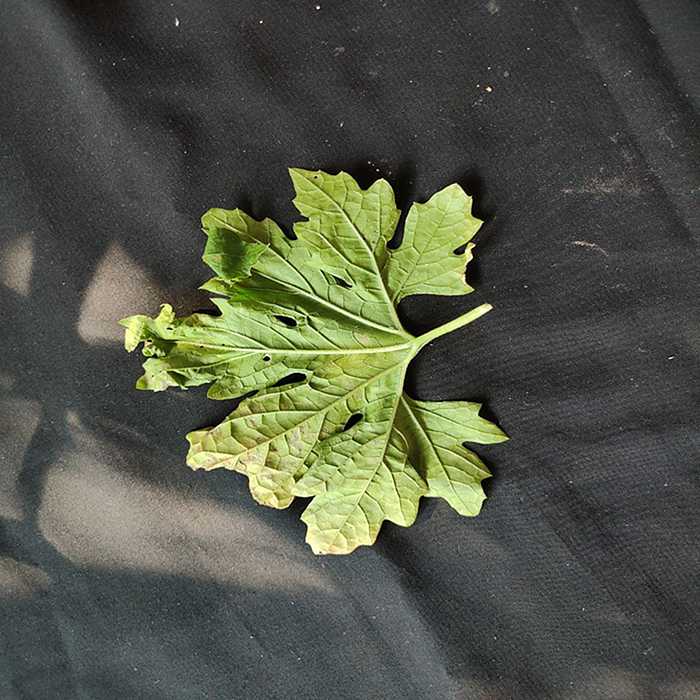
Plant: Bitter Gourd
Label: Downey mildew